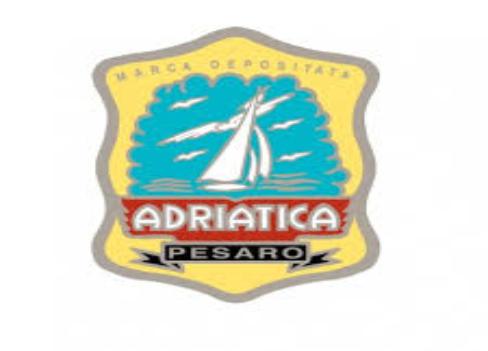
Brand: Adriatica
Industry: Clothes